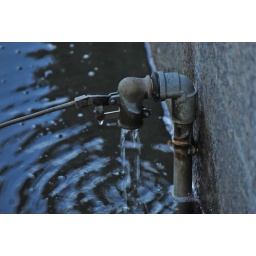
water near linsen n road